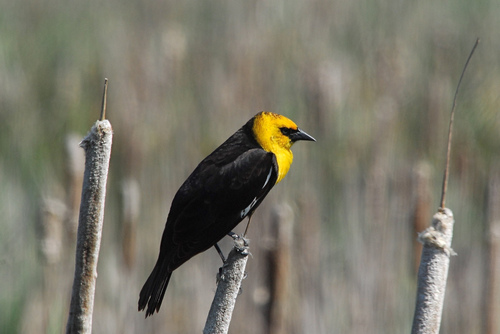
the head of the bird is yellow while the body of the bird is black.
this is a black bird with a yellow crown and chest with a short pointed bill.
a small bird with small pointed black bill with golden yellow crown and throat.
black bird with a bright yellow crown and throat.
a small black bird with a black break and yellow head, neck and crown.
this bird has wings that are black and has a yellow belly
this is a primarily black bird with a brilliant dark yellow head, neck and throat.
this bird is black and yellow in color, with a sharp black beak.
this mostly black bird has a yellow crown and breast with a black bill.
a black bird with a yellow face and belly, a long tail, a small head, and a short black pointy beak.
Species: Yellow Headed Blackbird